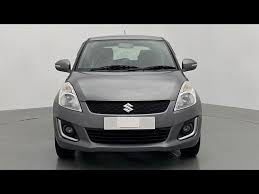
Label: noambulance